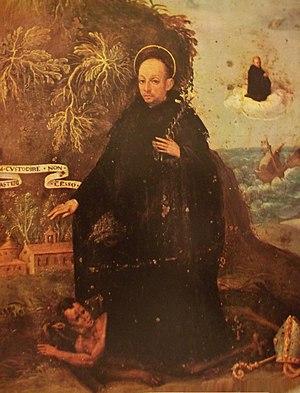
Costabile Gentilcore est un religieux catholique italien du Moyen Âge, vénéré comme un saint par l'Église catholique est dans les mémoires comme l'abbé 4ᵉ de l'abbaye de Cava de' Tirreni.